2011 London anti-cuts protest

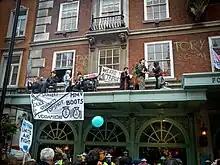
The occupation of Fortnum & Mason

Outside of the main TUC march, various independent protests took place across central London. Over one hundred people including some members of the direct action group UK Uncut occupied the Fortnum & Mason store as a protest against alleged tax avoidance by the business's owners. Footage taken from inside the store and released later showed police officers telling protesters they were free to leave, only to be arrested once outside. 138 were arrested for aggravated trespass arising from the sit-in occupation of Fortnum & Mason.